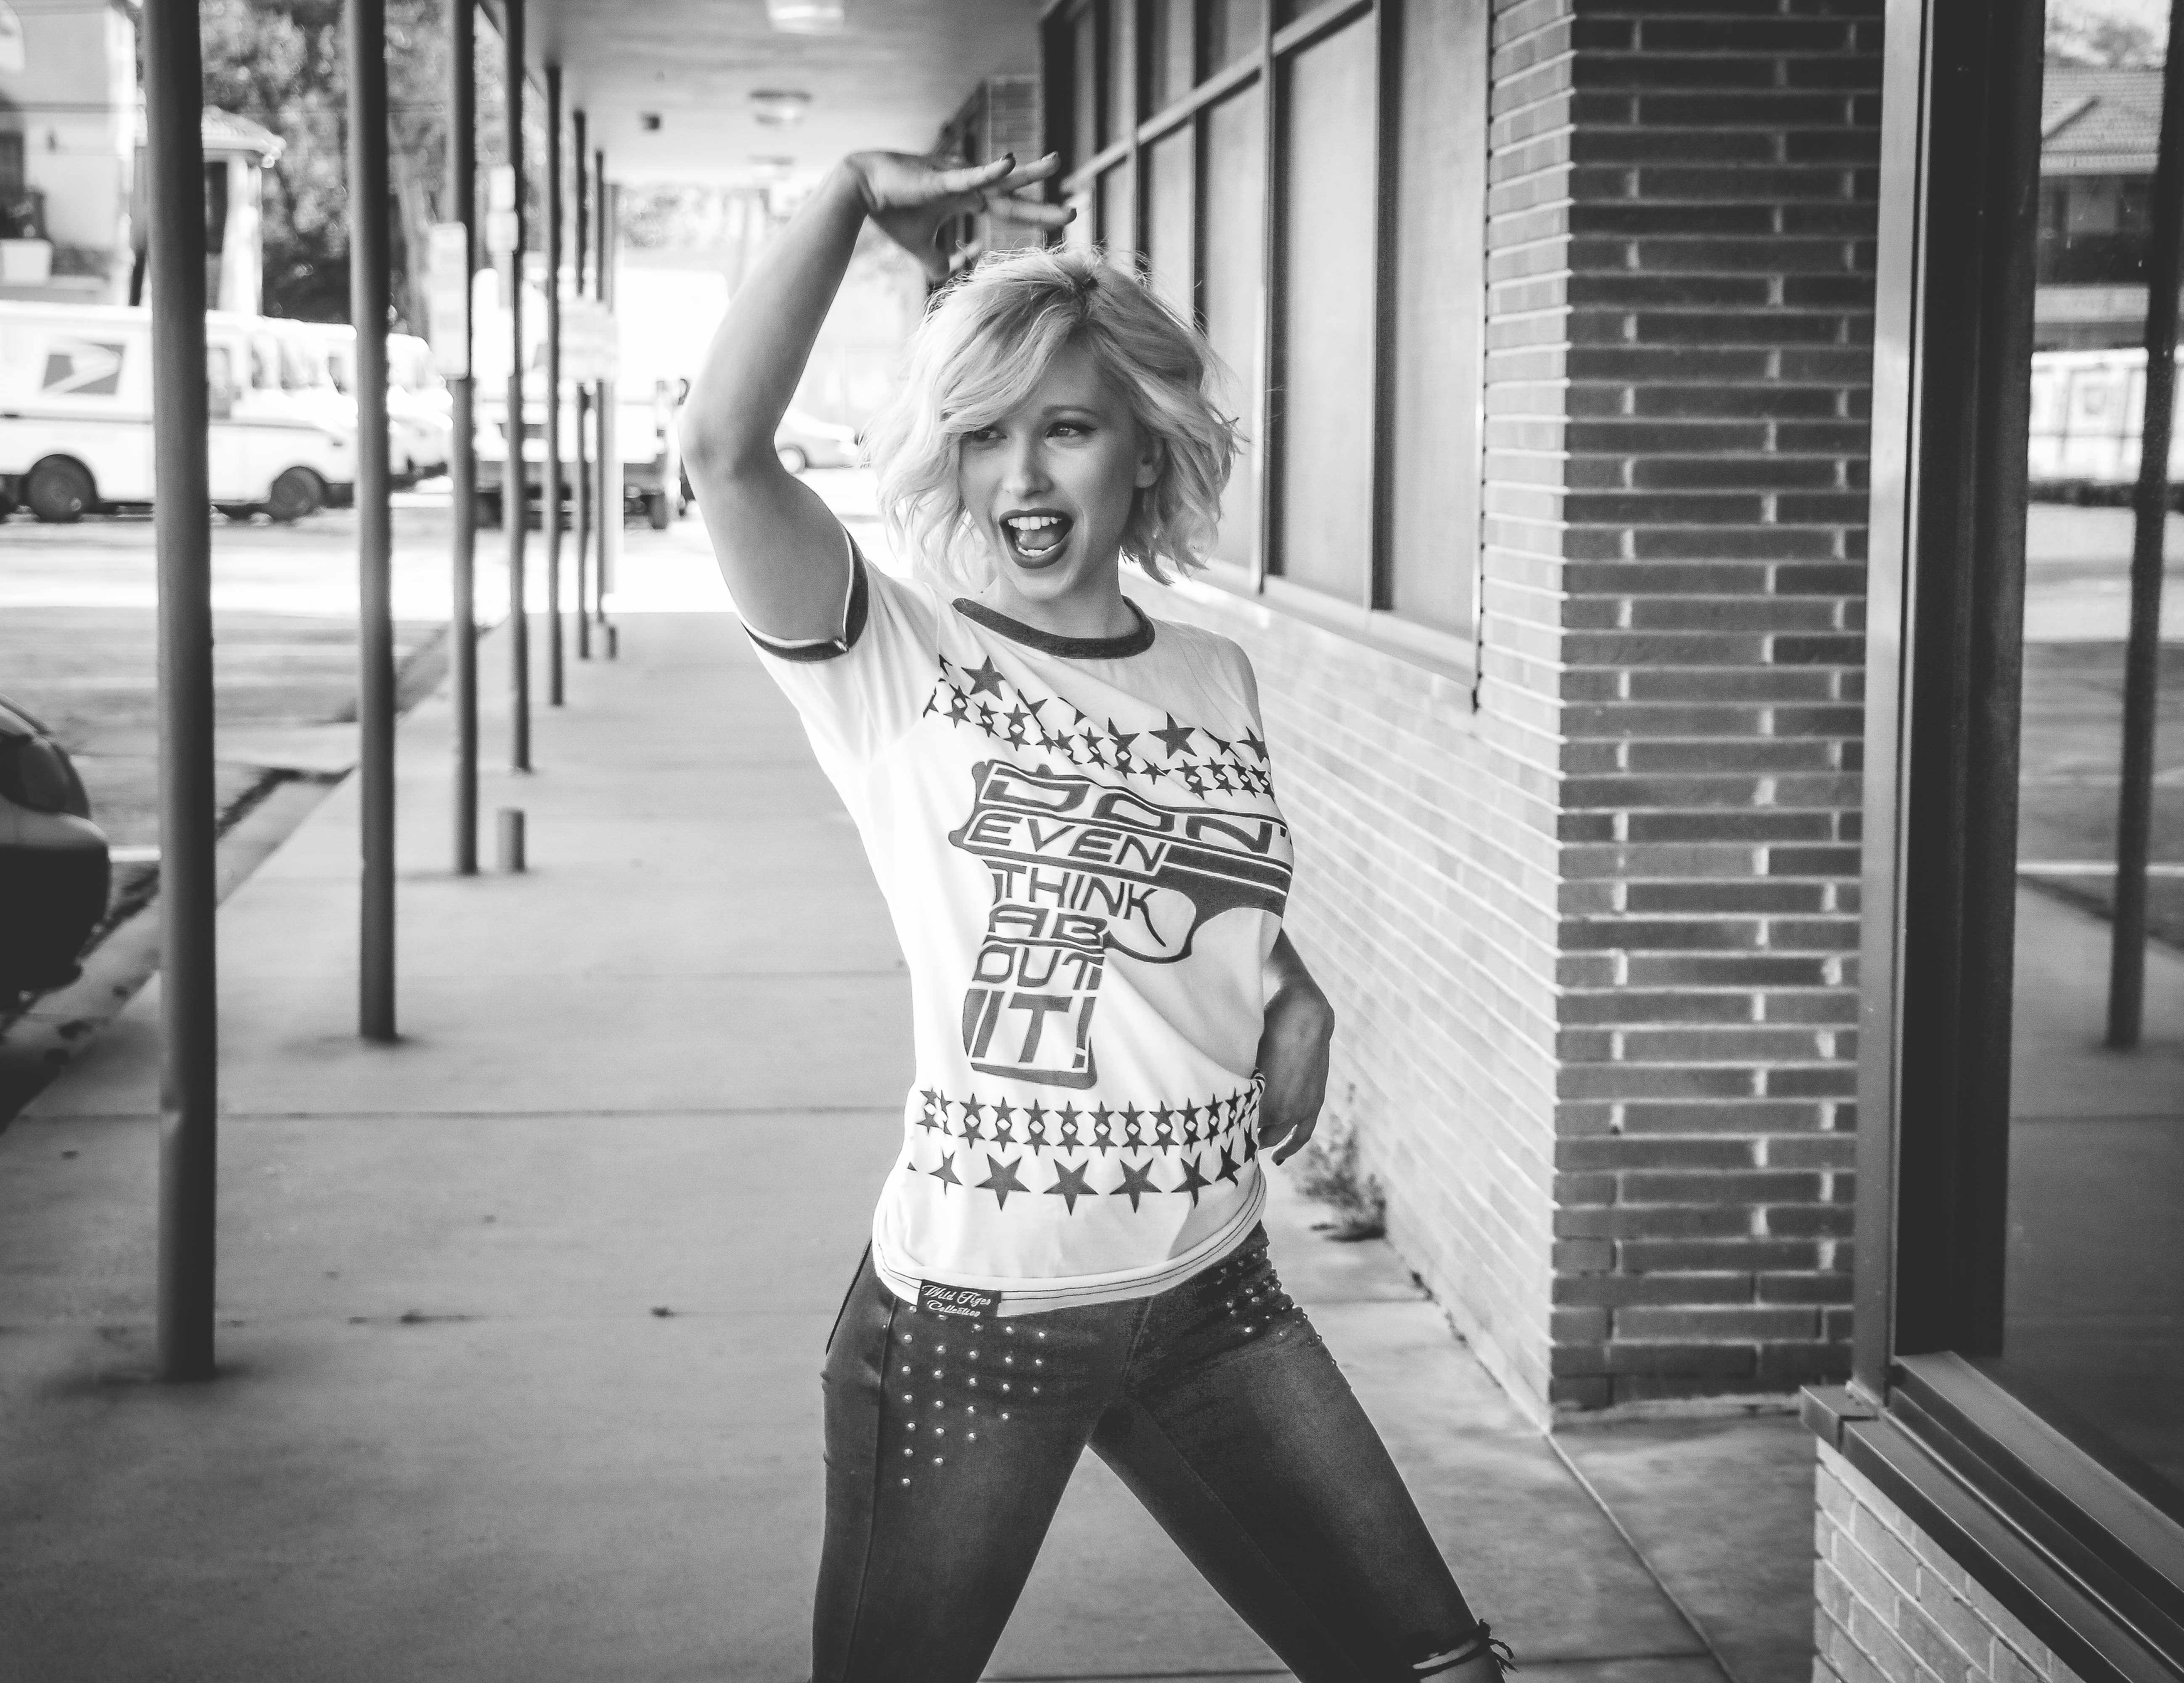
photograph, black and white, standing, monochrome, snapshot, beauty, monochrome photography, fun, photography, shoulder, smile, arm, blond, leg, t shirt, cool, photo shoot, architecture, happy, window, jeans, waist, style, street, portrait photography, child, gesture, physical fitness, dance